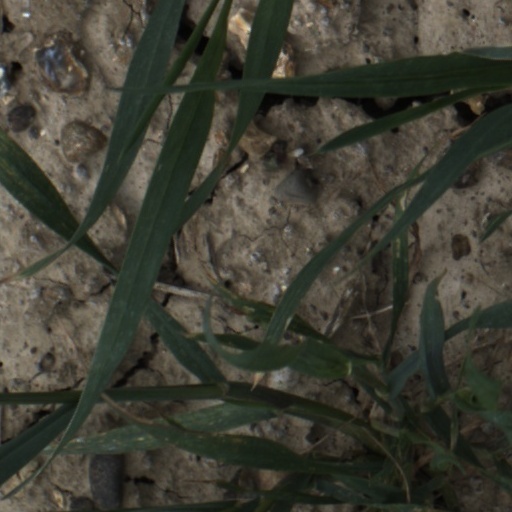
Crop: wheat